Havelland Luch

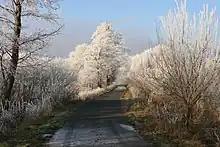
The Havelland Cycleway in the Havelland Luch between Pessin and Senzke in winter

The Havelland Luch may be easily accessed and explored on the Havelland Cycleway. The revitalization of country tracks has further improved cycling in the area in recent years.